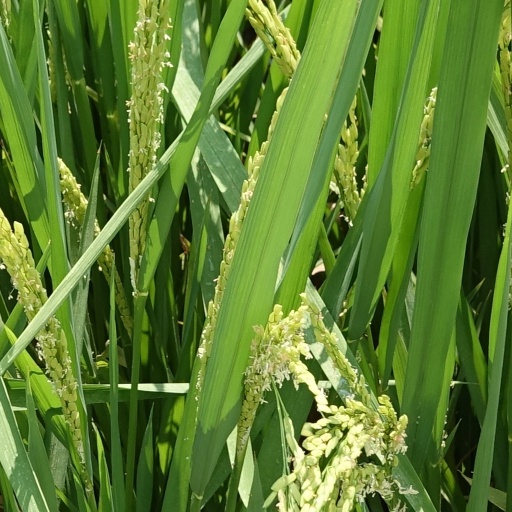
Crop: rice